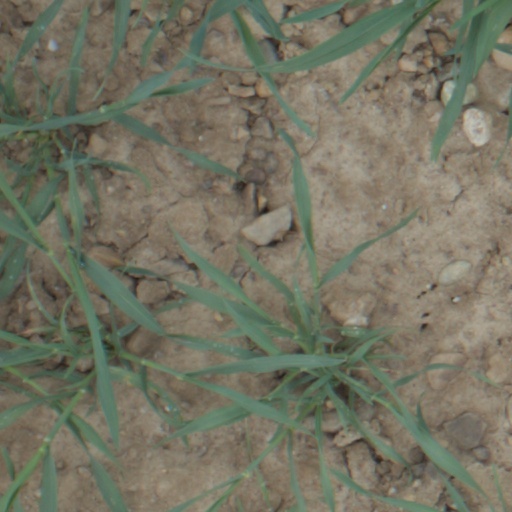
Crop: wheat